Ethelbert Talbot

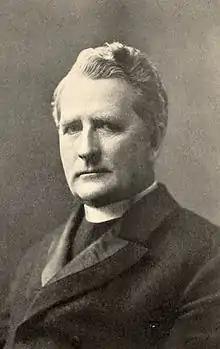
Talbot in 1906

Ethelbert Talbot (October 9, 1848 – February 27, 1928) was the fifteenth presiding bishop of the Episcopal Church. He is credited with inspiring Pierre de Coubertin to coin the phrase, "The important thing in the Olympic Games is not so much the winning but taking part, for the essential thing in life is not conquering but fighting well."